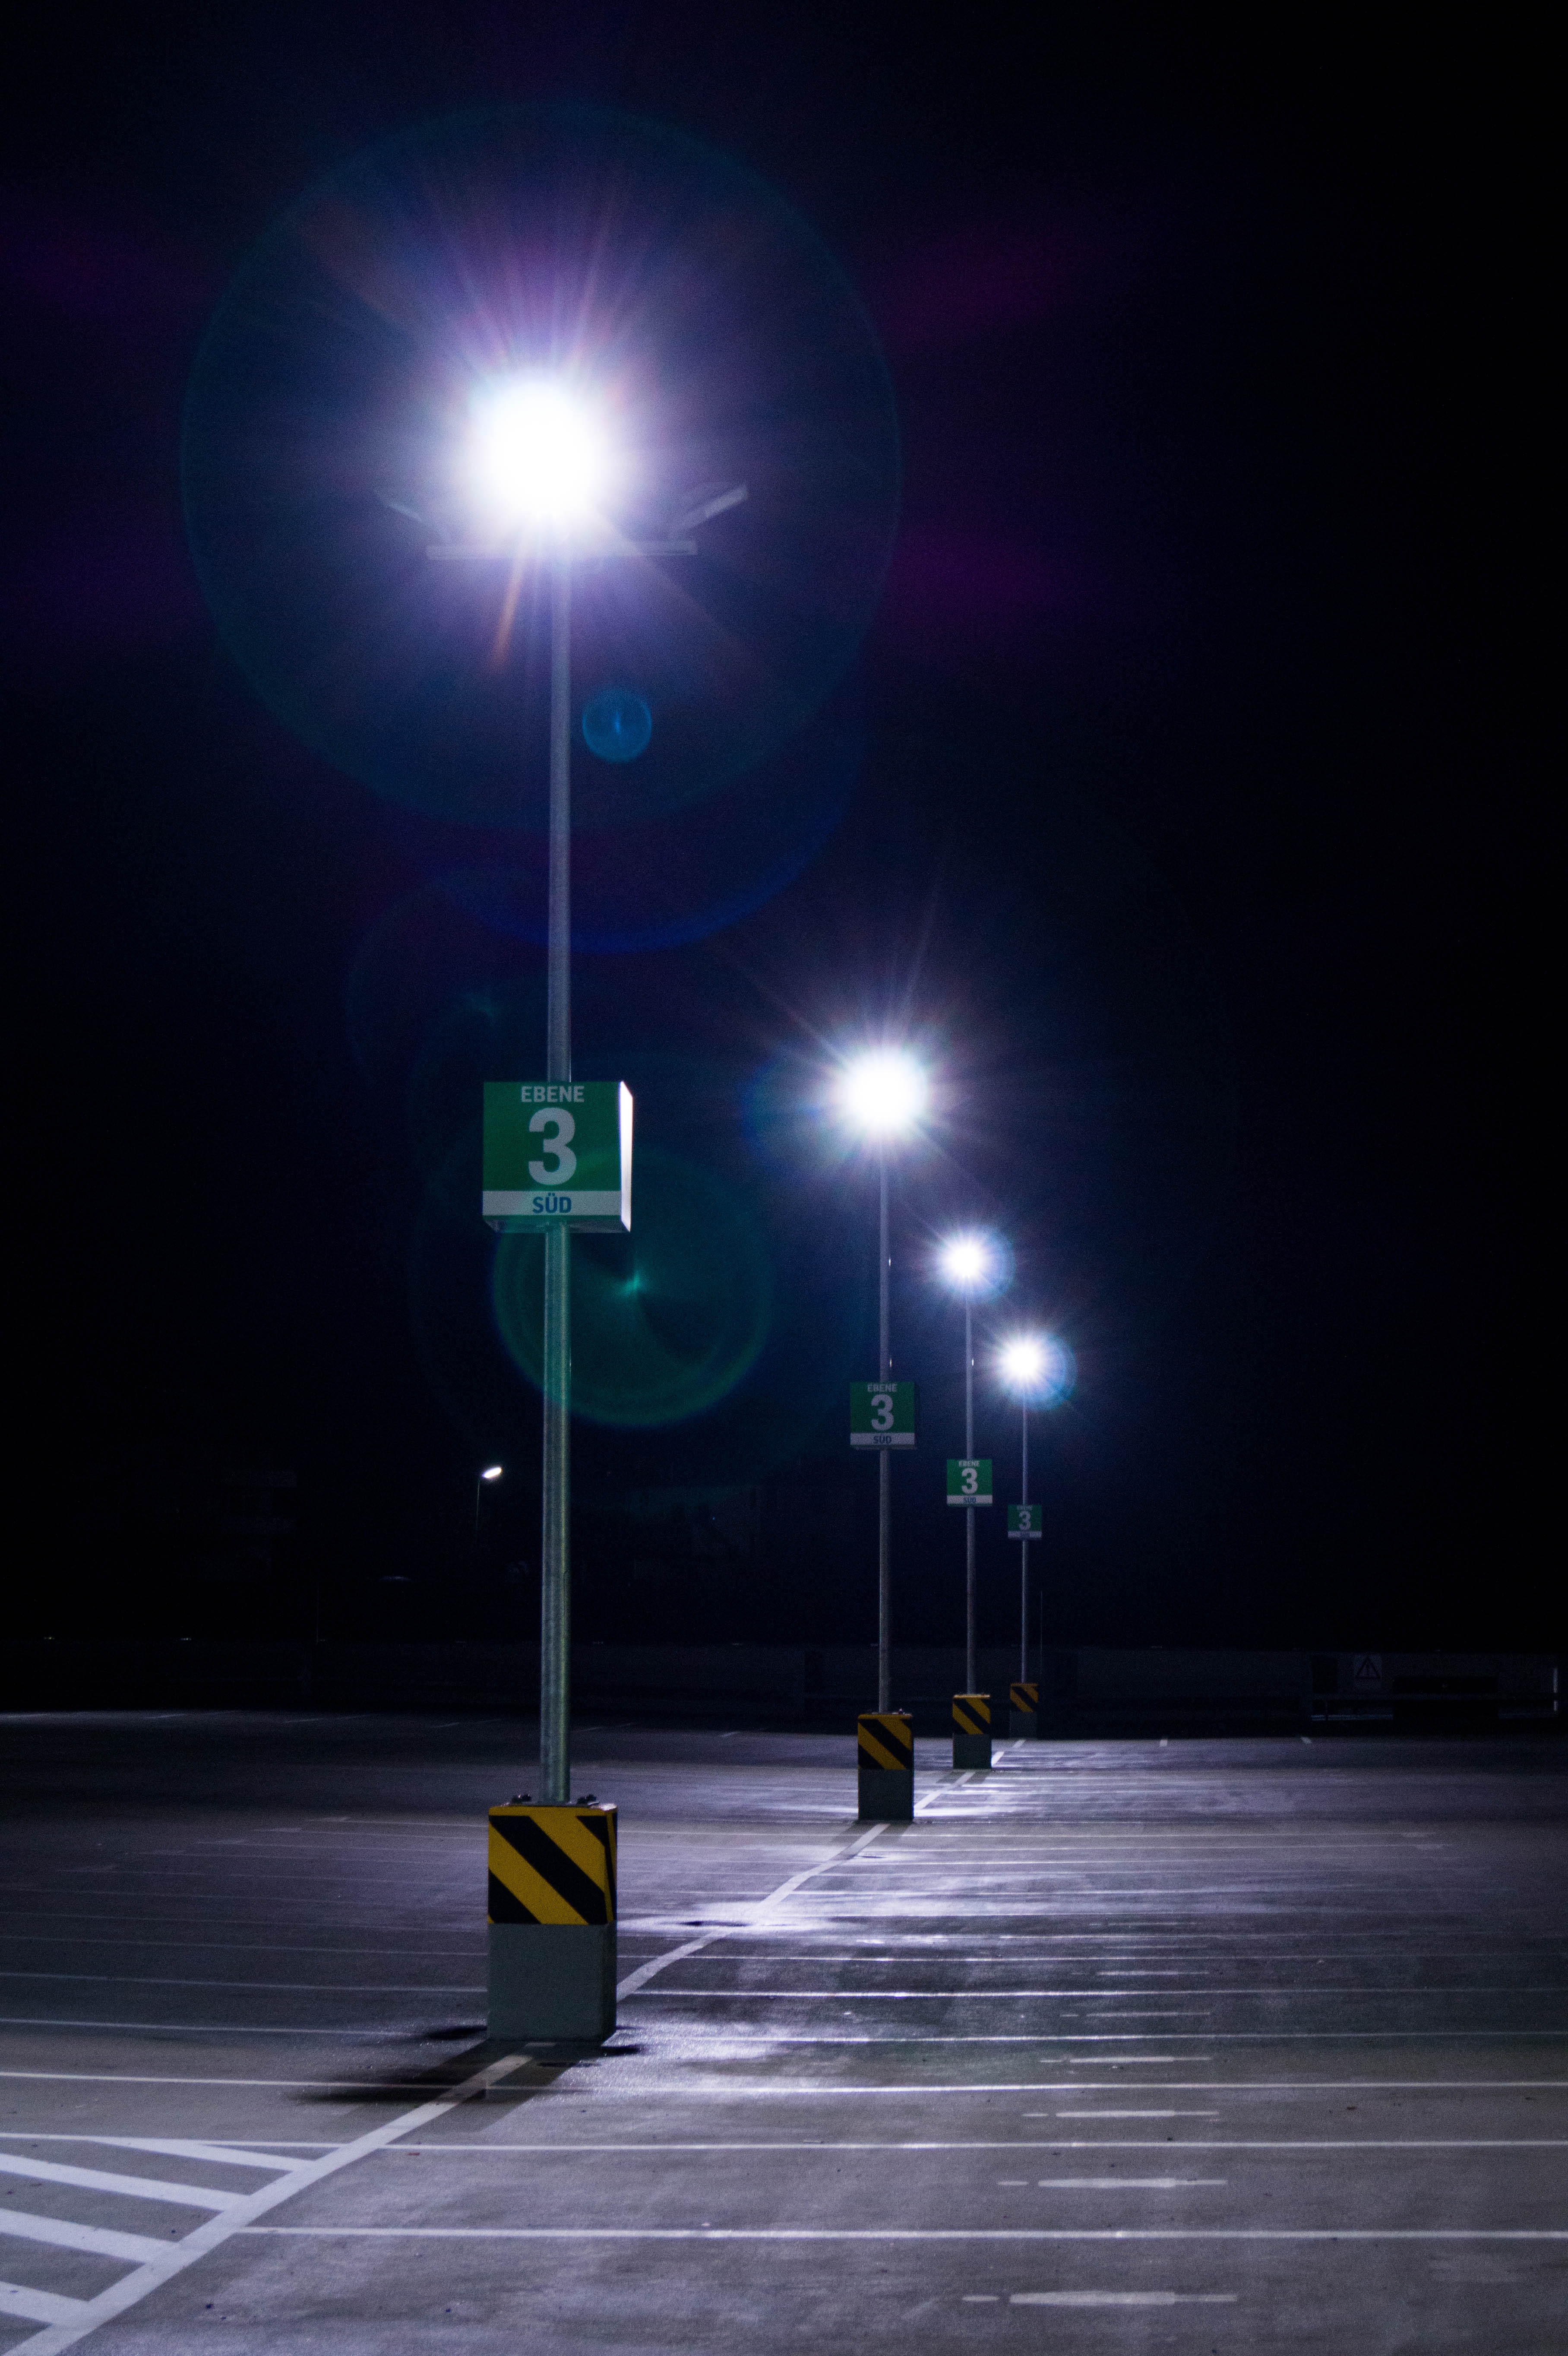
light, night, reflection, darkness, street light, lighting, light fixture, shape